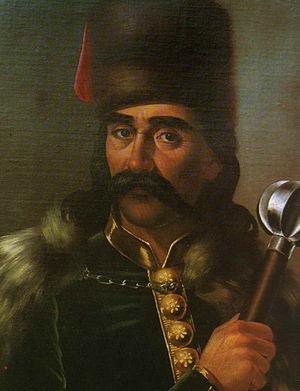
Marko Mrnjavčević était de jure le roi des Serbes de 1371 à 1395, tandis que de facto, il n'a régné que sur un territoire de la Macédoine occidentale centré autour de Prilep. Il est connu sous plusieurs noms, Prince Marko et Roi Marko, tous utilisés par la tradition orale des Slaves du sud, pour laquelle il est devenu un personnage important pendant l'occupation ottomane des Balkans.
Cet article présente les faits marquants de l'histoire de la Serbie, un pays de l'Europe du sud.